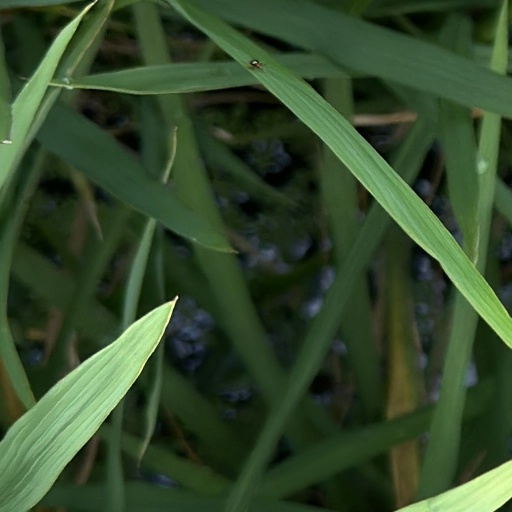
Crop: rice